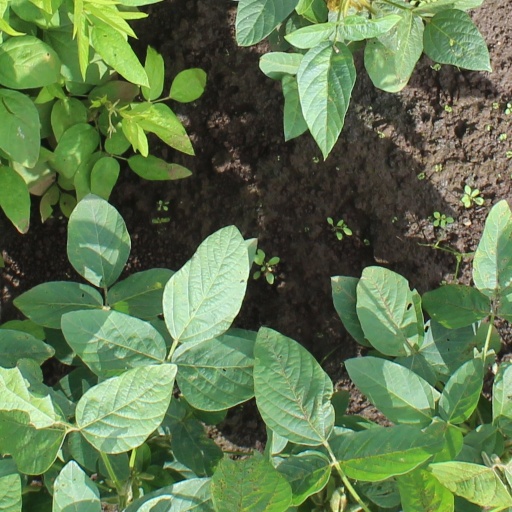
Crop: soybean